List of lynchings in Texas in 1922

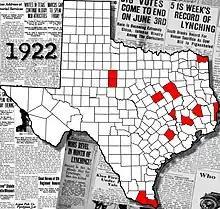
The county location of lynchings in 1922 on a Map of Texas

In 1922 there were 13 lynchings in the American state of Texas. Of these 13 attacks, there were 15 people killed. Montgomery County, Texas had the most lynching with three, Thomas Early (May 17, 1922); Joe Winters (May 20, 1922); Warren Lewis (June 23, 1922).